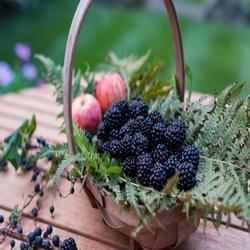
Label: Blackberry